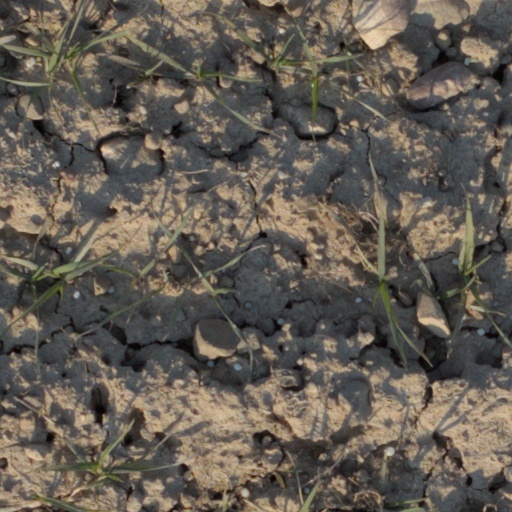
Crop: wheat